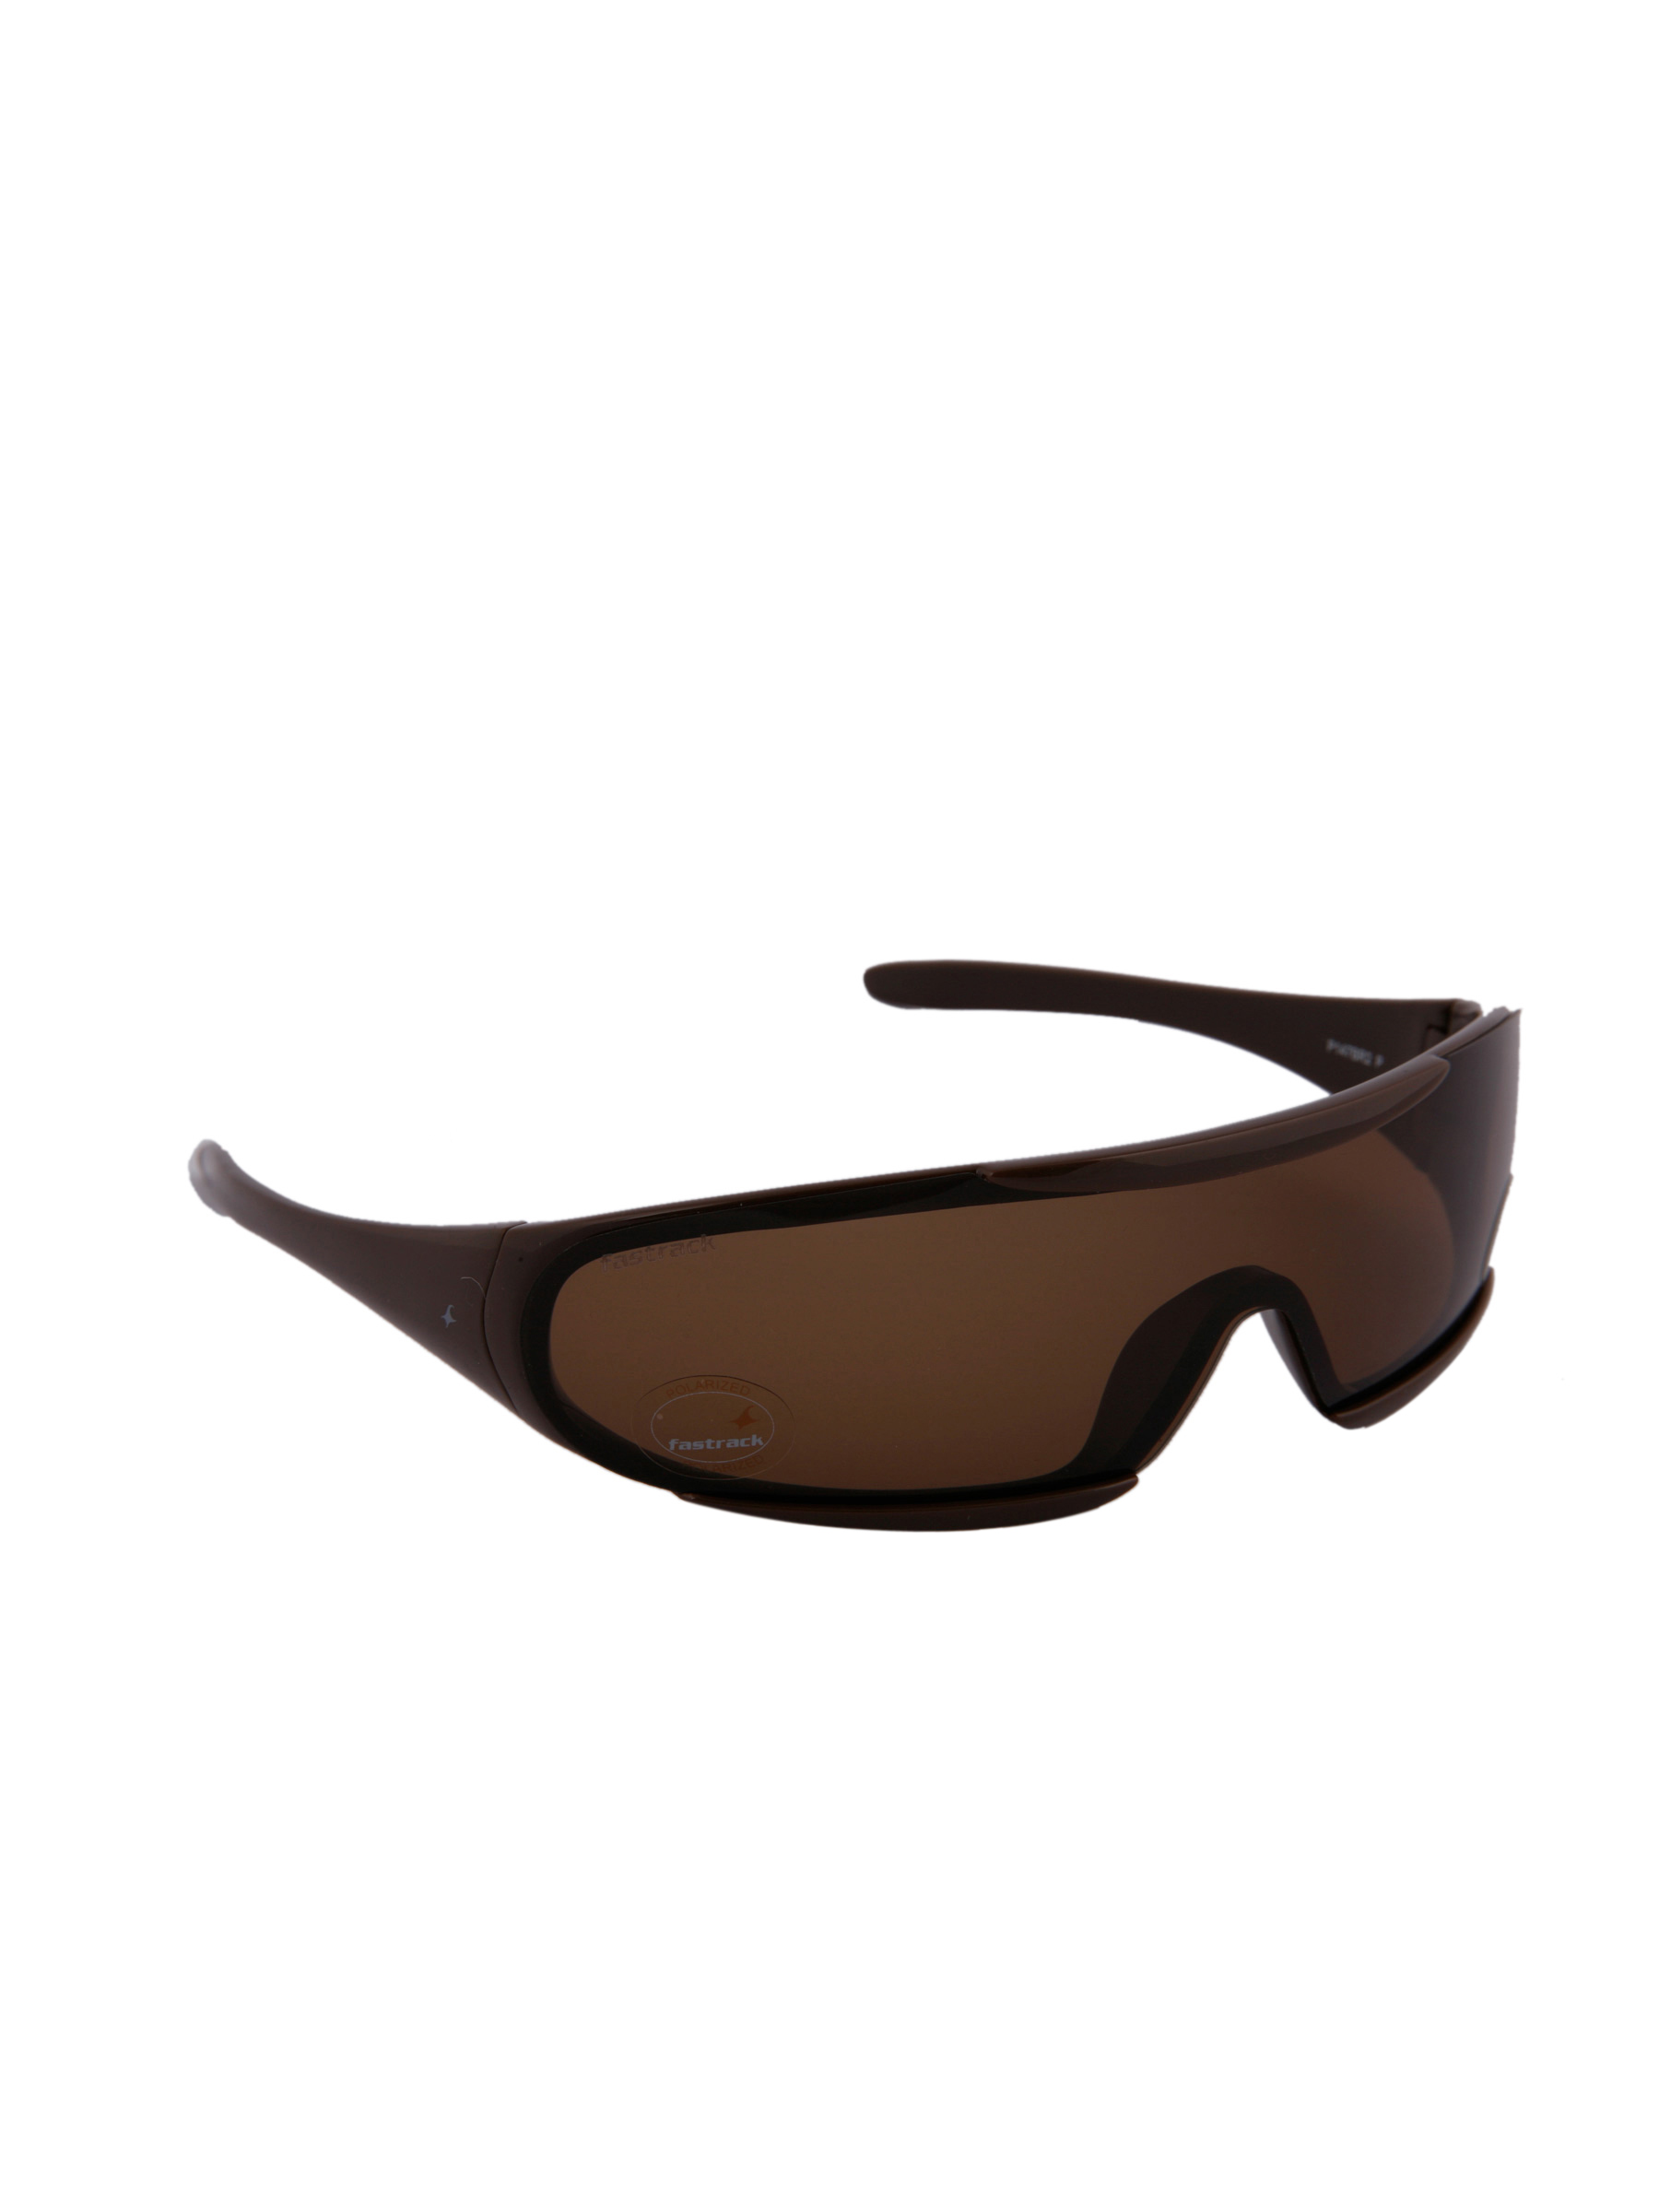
Fastrack Men Bikers Brown Sunglasses
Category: Accessories / Eyewear / Sunglasses
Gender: Men
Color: Brown
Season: Winter 2016
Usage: Casual